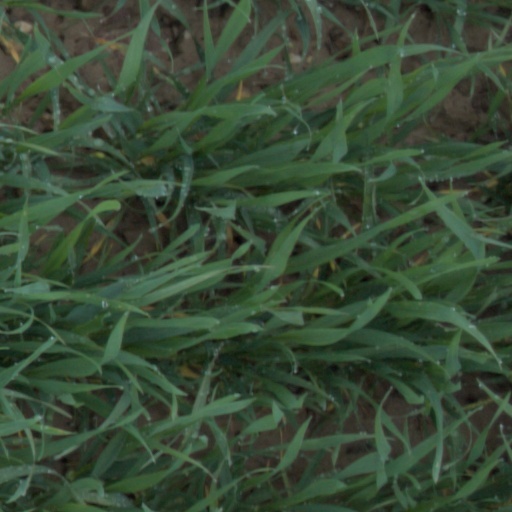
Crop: wheat